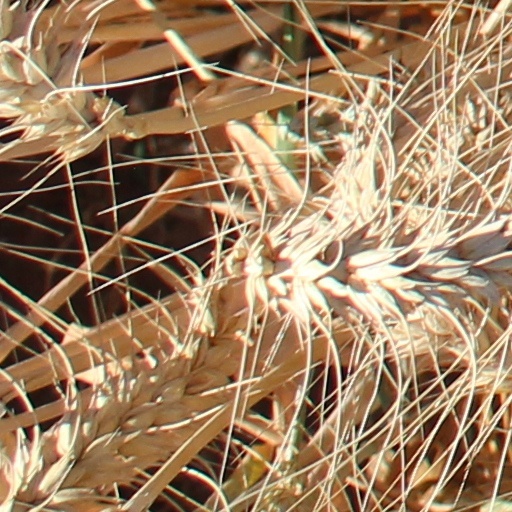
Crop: wheat